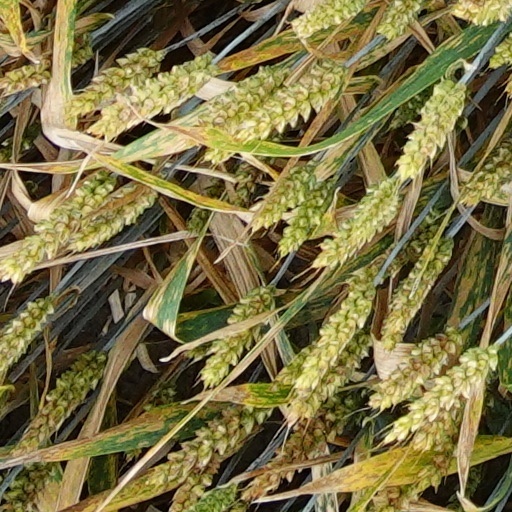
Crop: wheat